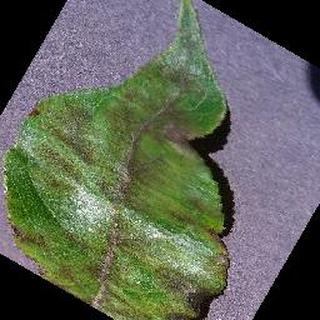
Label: apple_apple_scab